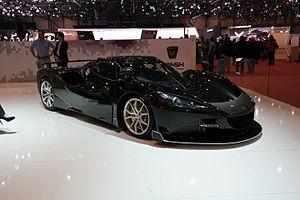
Salon international de l'automobile de Genève 2016
L'édition 2016 du Salon international de l'automobile de Genève s'est tenue du 3 au 13 mars 2016 à Genève. Il s'agit de la 86ᵉ édition internationale de ce salon, organisé pour la première fois en 1905.
L'Arash AF10 est une supercar présentée au Salon automobile de Genève 2016 par le constructeur Arash. Elle présente une motorisation hybride. En effet elle emprunte le moteur V8 de la Chevrolet Corvette avec compresseur développant 913 ch et 1200 Nm de couple auquel s'ajoutent 4 moteurs électriques pour une puissance de 1198 ch et 1080 Nm de couple. Au total l'AF10 développe 2110 ch et 2280 Nm de couple pour une vitesse maximale dépassant les 300 km/h.